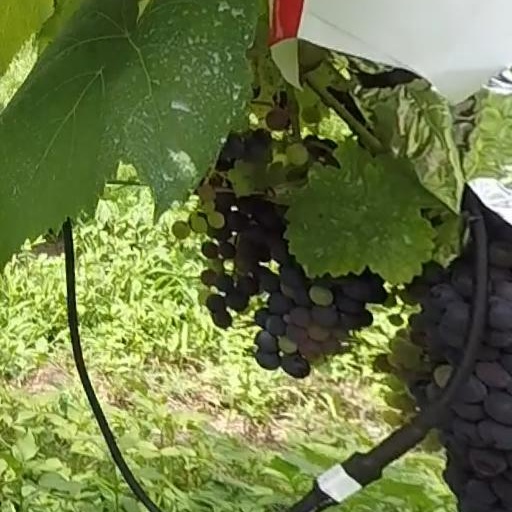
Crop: grape